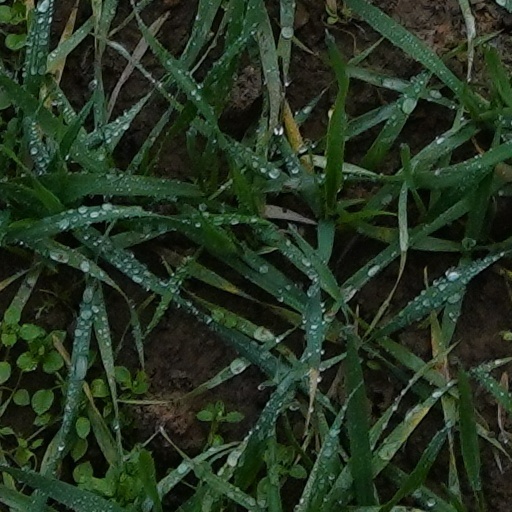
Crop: wheat